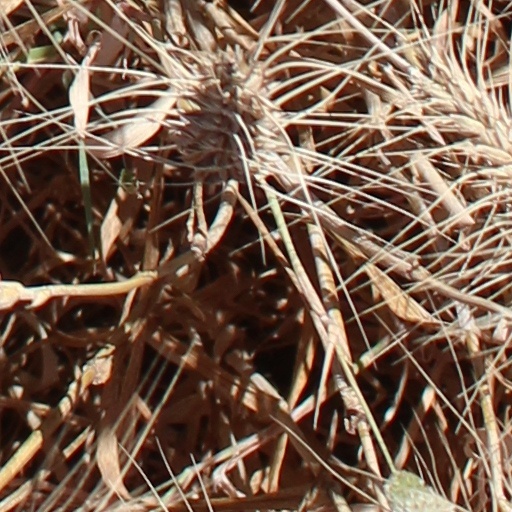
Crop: wheat